North & South (TV serial)

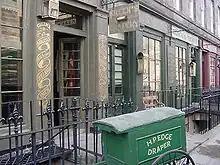
Edinburgh's William Street in May 2004 adapted for "North & South"

As the BBC had low expectations for the series, it was not well publicised and went almost unnoticed by critics. Audiences, however, were more receptive; hours after the first episode aired in November 2004, the message board of the programme's website crashed because of the number of visitors the site was receiving, forcing host bbc.co.uk to shut it down. This sudden interest on the serial was attributed to Richard Armitage, a relatively unknown actor, whose portrayal of the emotionally restrained John Thornton drew parallels with Colin Firth's portrayal of Fitzwilliam Darcy on the BBC's 1995 mini-series "Pride and Prejudice", and the reception he later received. Armitage himself claims that the series was a success because of the "industrial landscape and the attention [that the series gives] to the working classes and the way they develop". The reaction to the series was a surprise to the BBC, who then decided to release the DVD on 11 April 2005.